Hidalgo, Nuevo León

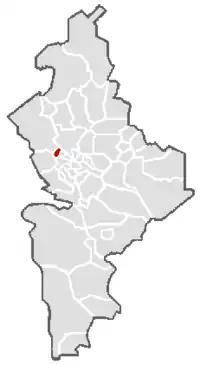
Locator map of the Municipality of Hidalgo, in the state of Nuevo León.

Hidalgo is a town of approximately 20,000 people, and seat of the Municipality of Hidalgo. It is located in the state of Nuevo León, in Northeastern Mexico.